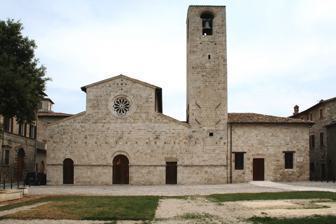
Building: San Tommaso, Ascoli Piceno
Country: Italy
Year built: 1064
Roman Catholic church in Marche, Italy Church of San Tommaso Apostolo of Ascoli Piceno. San Tommaso Apostolo is a Romanesque and Gothic -style, Roman Catholic church located in the town of Ascoli Piceno in the region of Marche , Italy. History Construction of the church was spurred circa 1064 by Bishop Bernardo II. The simple façade built with travertine blocks has three naves, with a tympanum with a rose window. To the right, rises a bell-tower (1283) with a square base. The church has a basilica layout with the naves and aisles separated by sturdy pilasters, and includes spolia from the former Roman amphitheater of the first century BC, which had been located in the piazza in front of the church. Many of the nave pilasters are frescoed. Frescoes depict a Madonna del Latte (14th century) by the Maestro di Offida and an Enthroned Madonna and Child (1298). A number of the lateral altars were erected in the 18th century using travertine marble. The main altar has a gilded wood tabernacle from the 16th century shaped like an octagonal ciborium .  The church houses a marble sculptural group (17th-century) depicting a Madonna and Child with St Thomas the Apostle and St John the Evangelist sculpted by Lazzaro and Giuseppe Giosafatti . References